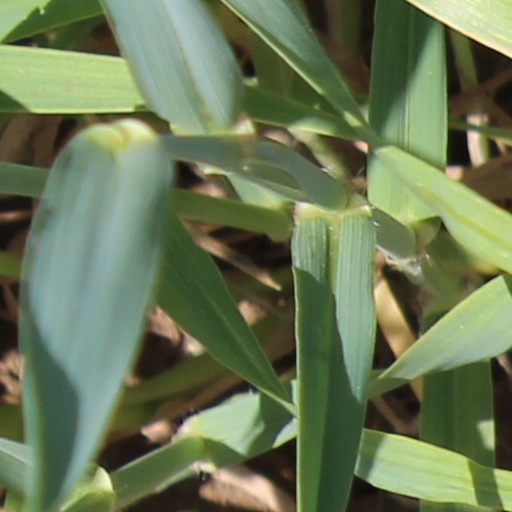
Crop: wheat